Augustus Charles Hobart-Hampden

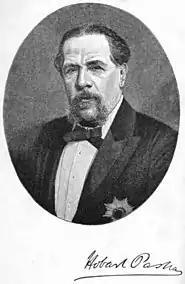
Hobart Pasha in civilian attire

Hobart-Hampden was born at Walton-on the-Wolds in Leicestershire, the third son of the 6th Earl of Buckinghamshire.